Rain check (baseball)

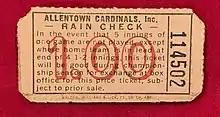
A combination ticket and rain check issued by the Allentown Cardinals in 1950

In baseball, a rain check is a ticket issued to spectators which admits them to the ballpark at a later date at no additional cost to the ticket holder. It is issued if a game is cancelled due to rain or other inclement weather, or if a game has been started but suspended due to inclement weather prior to the point of becoming an official game (five innings in regular season Major League Baseball games or at any time during the postseason). Depending on the home team/league policy and the rescheduling of the game, the rain check may admit the ticket holder to watch the rained out game or the continuation of a suspended game only on the rescheduled date, or it may allow the ticket holder to exchange the tickets for tickets of equal value to another game within a specified time frame.